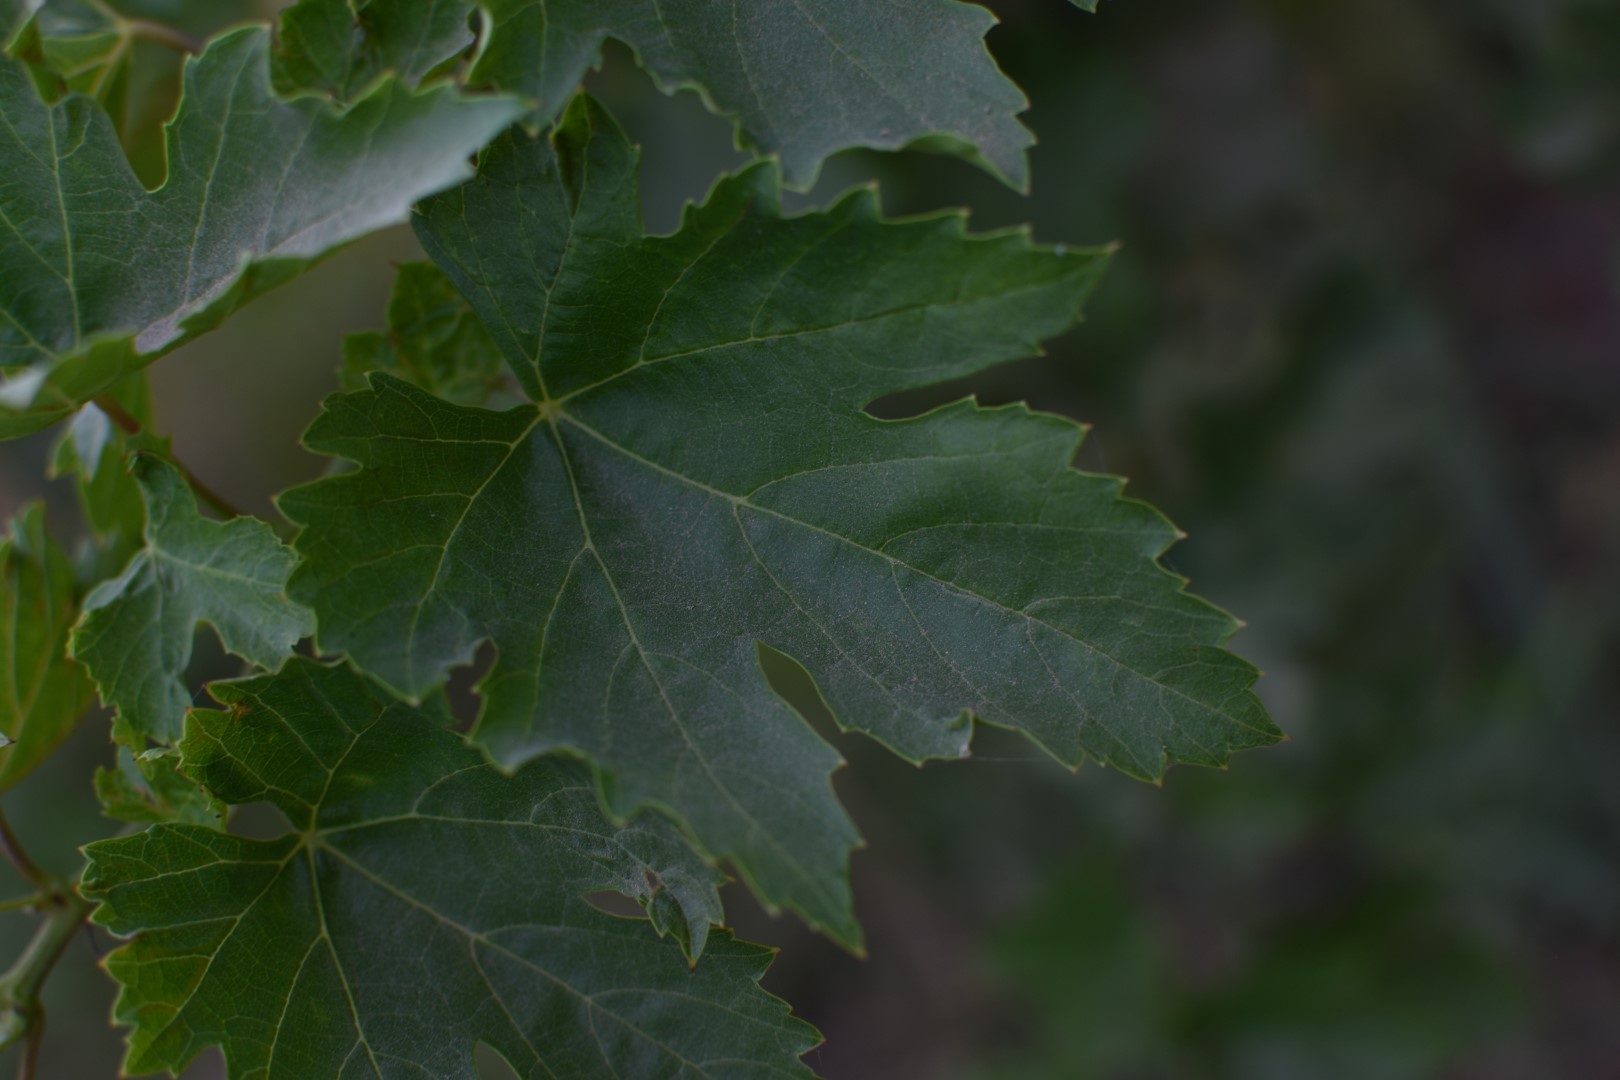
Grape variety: Thompson Seedless